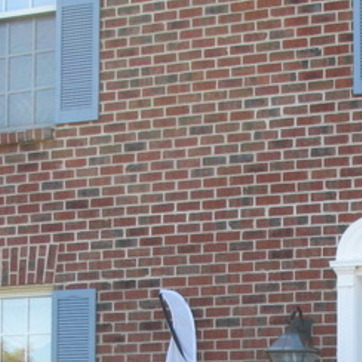
Material: brick